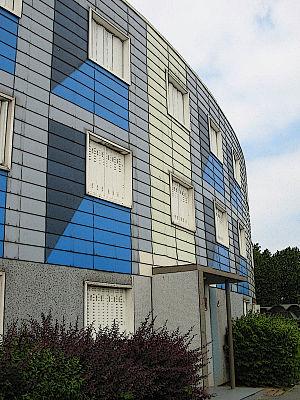
La Grande Borne est une vaste cité d’habitat social de 3 685 logements édifiée par l’architecte Émile Aillaud sous la maîtrise d’ouvrage de l’Office public HLM interdépartemental de la Région parisienne, sur le territoire des communes de Grigny et Viry-Châtillon, dans l’Essonne entre 1967 et 1971. La cité fut bâtie à l’origine dans le cadre de la résorption des bidonvilles de la région parisienne et fut surtout utilisée pour reloger les habitants du 13ᵉ arrondissement de Paris alors en pleine transformation. La réalisation de la cité fut confiée à l’entreprise Bouygues. À l’exception de 90 logements appartenant à la SA HLM Logirep et d’une partie du secteur des Patios, l’ensemble de la cité est gérée par l’OPIEVOY. Quoique divisée en quartiers puis en secteurs d’environ 150 logements, la cité de la Grande Borne demeure néanmoins profondément unitaire, de par sa conception d’ensemble, l’emploi d’éléments et de procédés architectoniques répétitifs et l’esprit du lieu, fondé sur l’intégration poussée dès la conception d’un travail plastique dans le cadre architectural singulier de ce grand ensemble atypique. Le nombre d’habitants de la Grande Borne peut être estimé à environ 13 000.